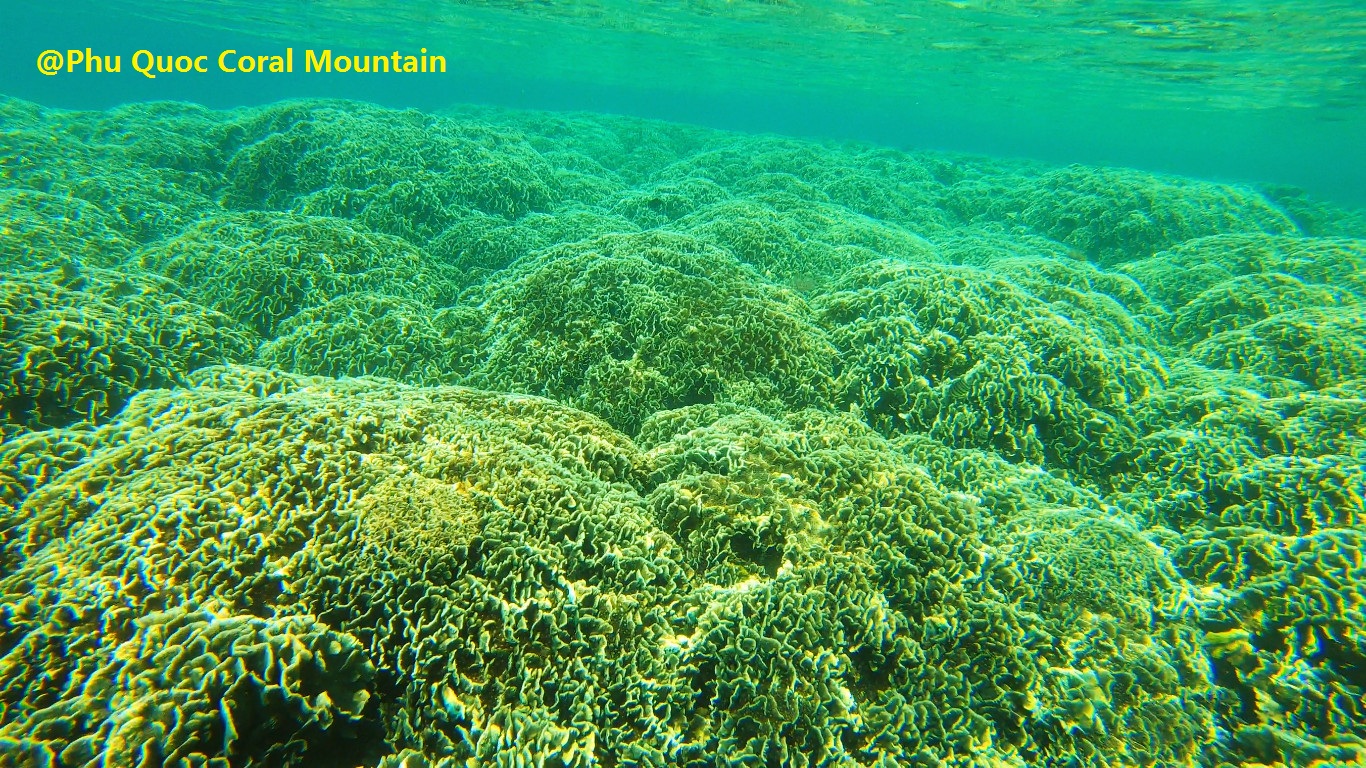
user: text: Rạn san hô trong ảnh có màu chủ đạo là gì?
assistant: text: Màu xanh lá cây.

user: text: Dòng chữ trên ảnh có bao nhiêu từ?
assistant: text: Bốn.

user: text: Khu vực san hô trong ảnh được gọi là gì?
assistant: text: Núi San Hô Phú Quốc.

user: text: Hòn đảo nào của Việt Nam nổi tiếng với những rạn san hô tuyệt đẹp như trong ảnh?
assistant: text: Phú Quốc.

user: text: Tên của địa điểm được thể hiện trong ảnh là gì và nó thuộc về hệ sinh thái tự nhiên nào?
assistant: text: Núi San Hô Phú Quốc và thuộc về hệ sinh thái rạn san hô.